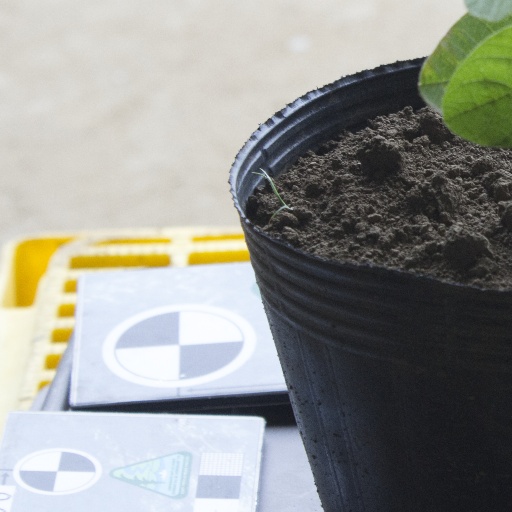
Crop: soybean